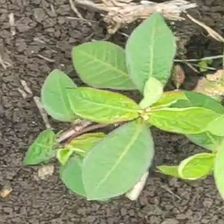
Weed species: Moti_dudhi(Euphorbia_geneculata_L)